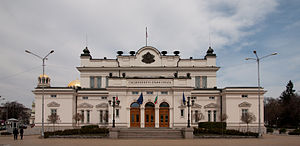
Bulgarien / Politik
Nationalforsamlingens bygning i Sofia
Bulgarien, officielt Republikken Bulgarien, er et land i det sydøstlige Europa. Det grænser op til Rumænien i nord, Serbien og Makedonien i vest, Grækenland og Tyrkiet i syd og Sortehavet i øst. Bulgarien er 110.994 km² stort og dermed Europas 16.-største land.